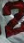
Number: 2